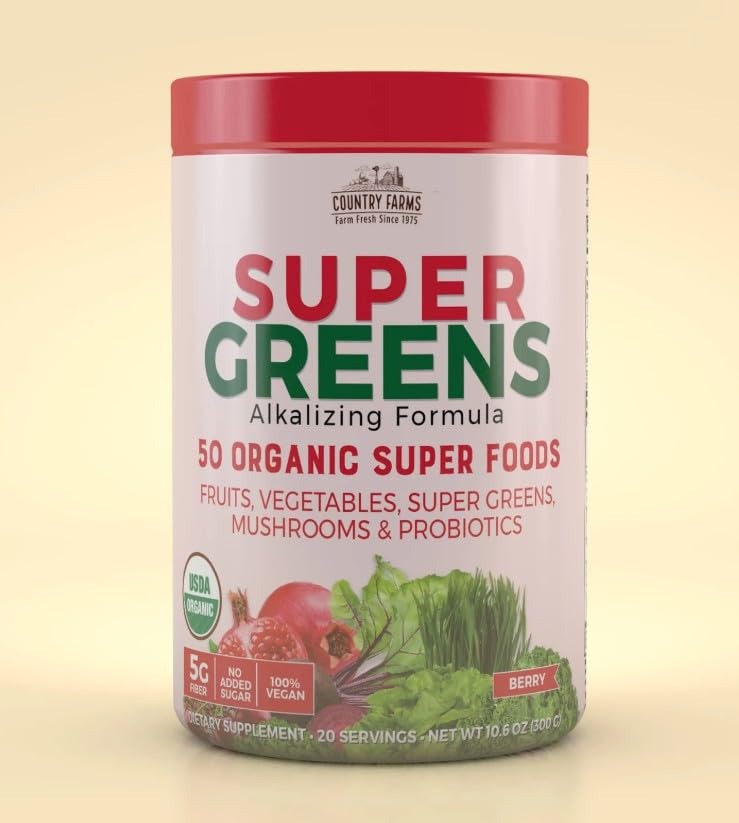
Item Name: Country Farms Super Green Drink, Berry Flavor, 9.88 Oz (Pack of 2)
Product Description: help support weight
Value: 19.76
Unit: Fl Oz

Price: 19.49